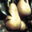
Label: pear